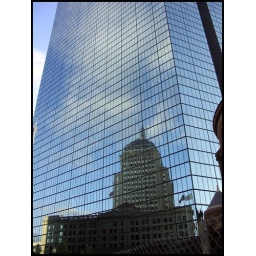
John Hancock TowerThe tallest building in New England, 740ft. Its mirrored facade reflecting the surroundings and sky.